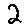
Label: 2